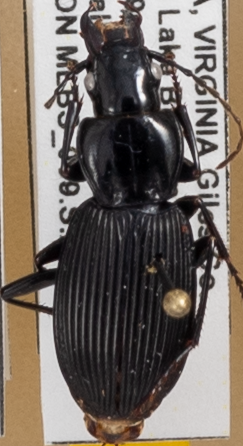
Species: Pterostichus lachrymosus
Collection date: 2021-07-13
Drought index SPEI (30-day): -1.372
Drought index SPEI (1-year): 0.47
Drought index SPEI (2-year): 1.16